Life of William Blake

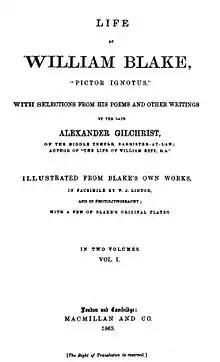
Gilchrist: "Life of William Blake", 1863, title page

Several of Blake's short poems, such as "The Tyger", were typeset during his lifetime and had become widely known since the author's death in 1827, having been reproduced in commonplace books by William Wordsworth and others; however, the larger corpus of his work remained in relative obscurity.